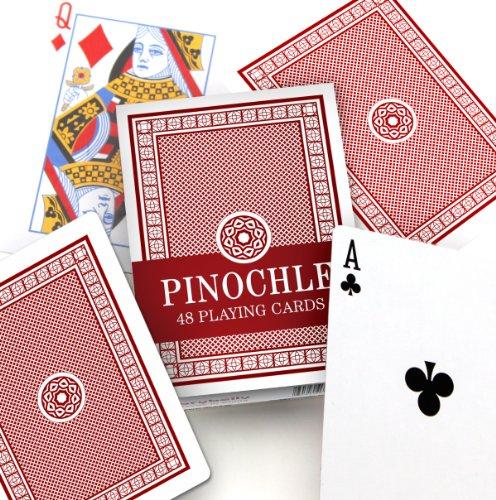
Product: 12 Red Decks of Pinochle Playing Cards by Brybelly
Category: Toys & Games | Games & Accessories | Card Games | Standard Playing Card Decks
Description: Set of 12 decks red Pinochle cards.
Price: $16.98